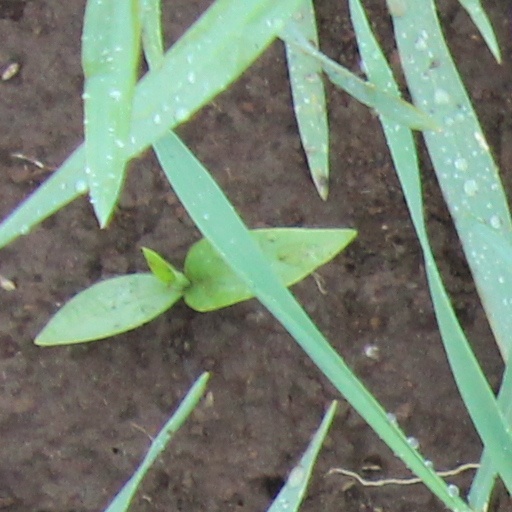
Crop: wheat